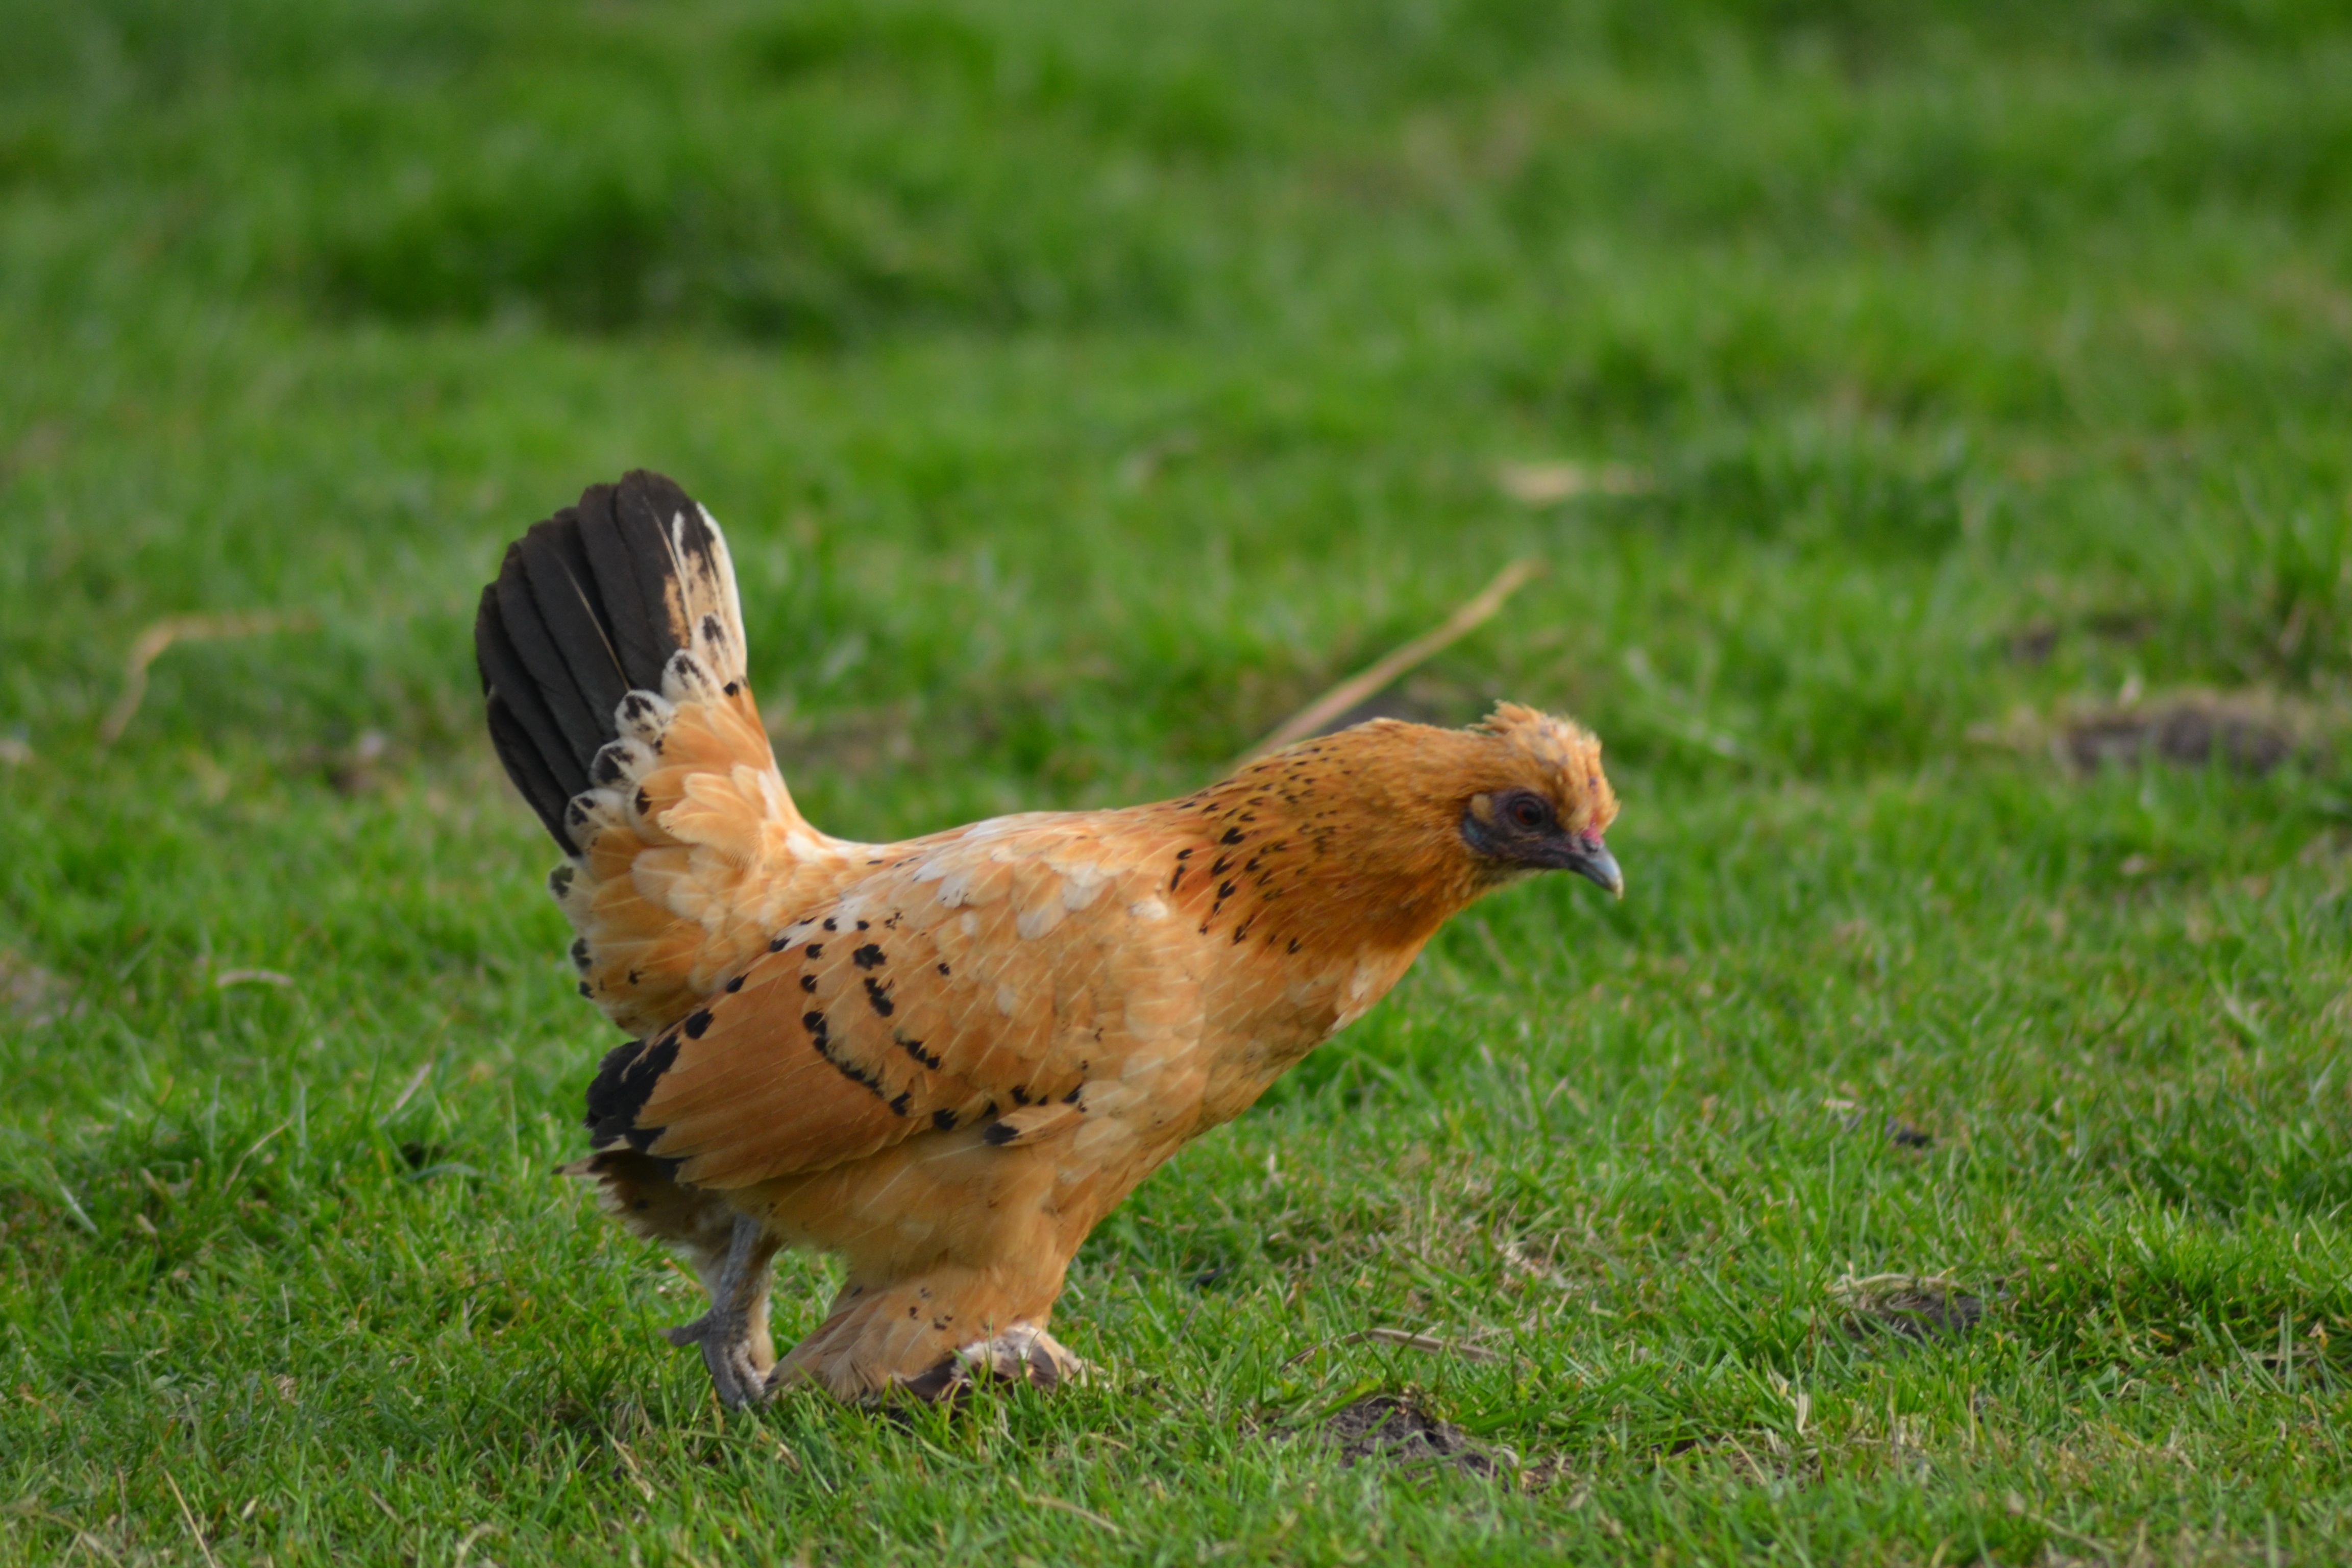
bird, farm, prairie, beak, chicken, fauna, galliformes, vertebrate, phasianidae, farm animals, kip